2011 European Figure Skating Championships

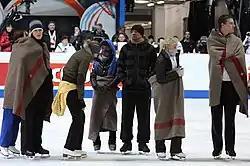
Skaters react to the rink's cold temperatures during the practice for the exhibition gala.

The temperatures at the Swiss venue were unusually cold for a skating event, reaching minus-3 Celsius. ISU President Ottavio Cinquanta conceded it was something new to have the event in such conditions and said the ISU would be more vigilant in the future. Many spectators used blankets to keep warm during the long hours of competition. Skaters also admitted they were affected by the cold, and Russian Alexander Smirnov said that he felt like the muscles weren't ready and jokingly added "If we had known about the temperature earlier, we would have prepared for it at home in St. Petersburg by skating naked," adding that "it is a little strange that a competition of this level would be held under these conditions. But the conditions are the same for everyone." German pair team Maylin Hausch and Daniel Wende aborted an Axel lasso lift on the take-off, with Wende later saying "Already after the first minute I felt like shock frozen; just before the first lift I had no feeling in my fingers and in my legs. I couldn't do anything to prevent it." The practice rink also received some criticism, with Nóra Hoffmann saying, "It was so white and everybody got lost in it. That was specially my problem there, I was so lost in the rink that I couldn't really focus, I didn't know where I was going."